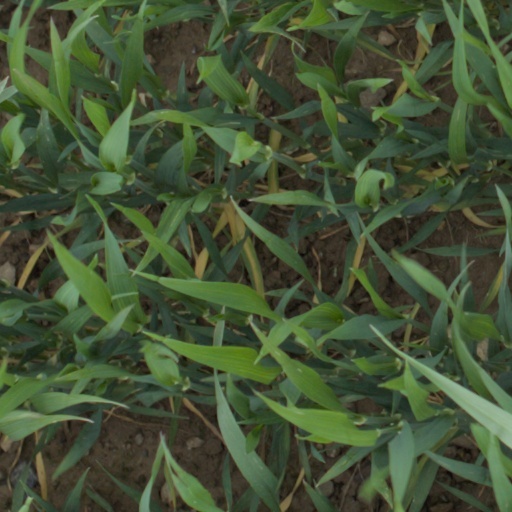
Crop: wheat